Old City (Bern)

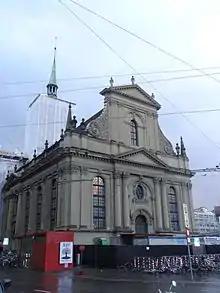
Holy Ghost Church

The original Nydegg Castle was built around 1190 by either Duke Berchtold V. von Zähringen or his father Berchtold IV. as part of the city defenses. Following the second expansion, the castle was destroyed by the citizens of Bern in 1268. The castle was located about where the Choir of the church now stands, with the church tower resting on the southern corner of the donjon.